Carbatina

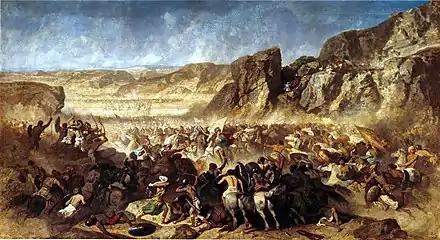
Adrien Guignet's "Scene from the Retreat of the Ten Thousand", showing the Battle of Cunaxa

Carbatinae were worn in antiquity by the people of the Middle East, Greece, and Roman Italy. Easily made without special tools or training, they were the emergency footwear used by the Ten Thousand mercenaries during their retreat back to Greece after the execution of their leaders by the satrap Tissaphernes. By the time of the Roman Empire, use was generally restricted to the rural poor although they remained a step up from going barefoot, which by then was a mark of extreme poverty or slavery. Carbatinae were seldom used even by poor Romans by the 3rd century, by then having been replaced by shoes, slippers, boots, and other footwear. However, equivalent shoes continued to be worn by the ancient Germans, by the subjects of their successor states, and by the rural poor generally into the Middle Ages and Early Modern Period.